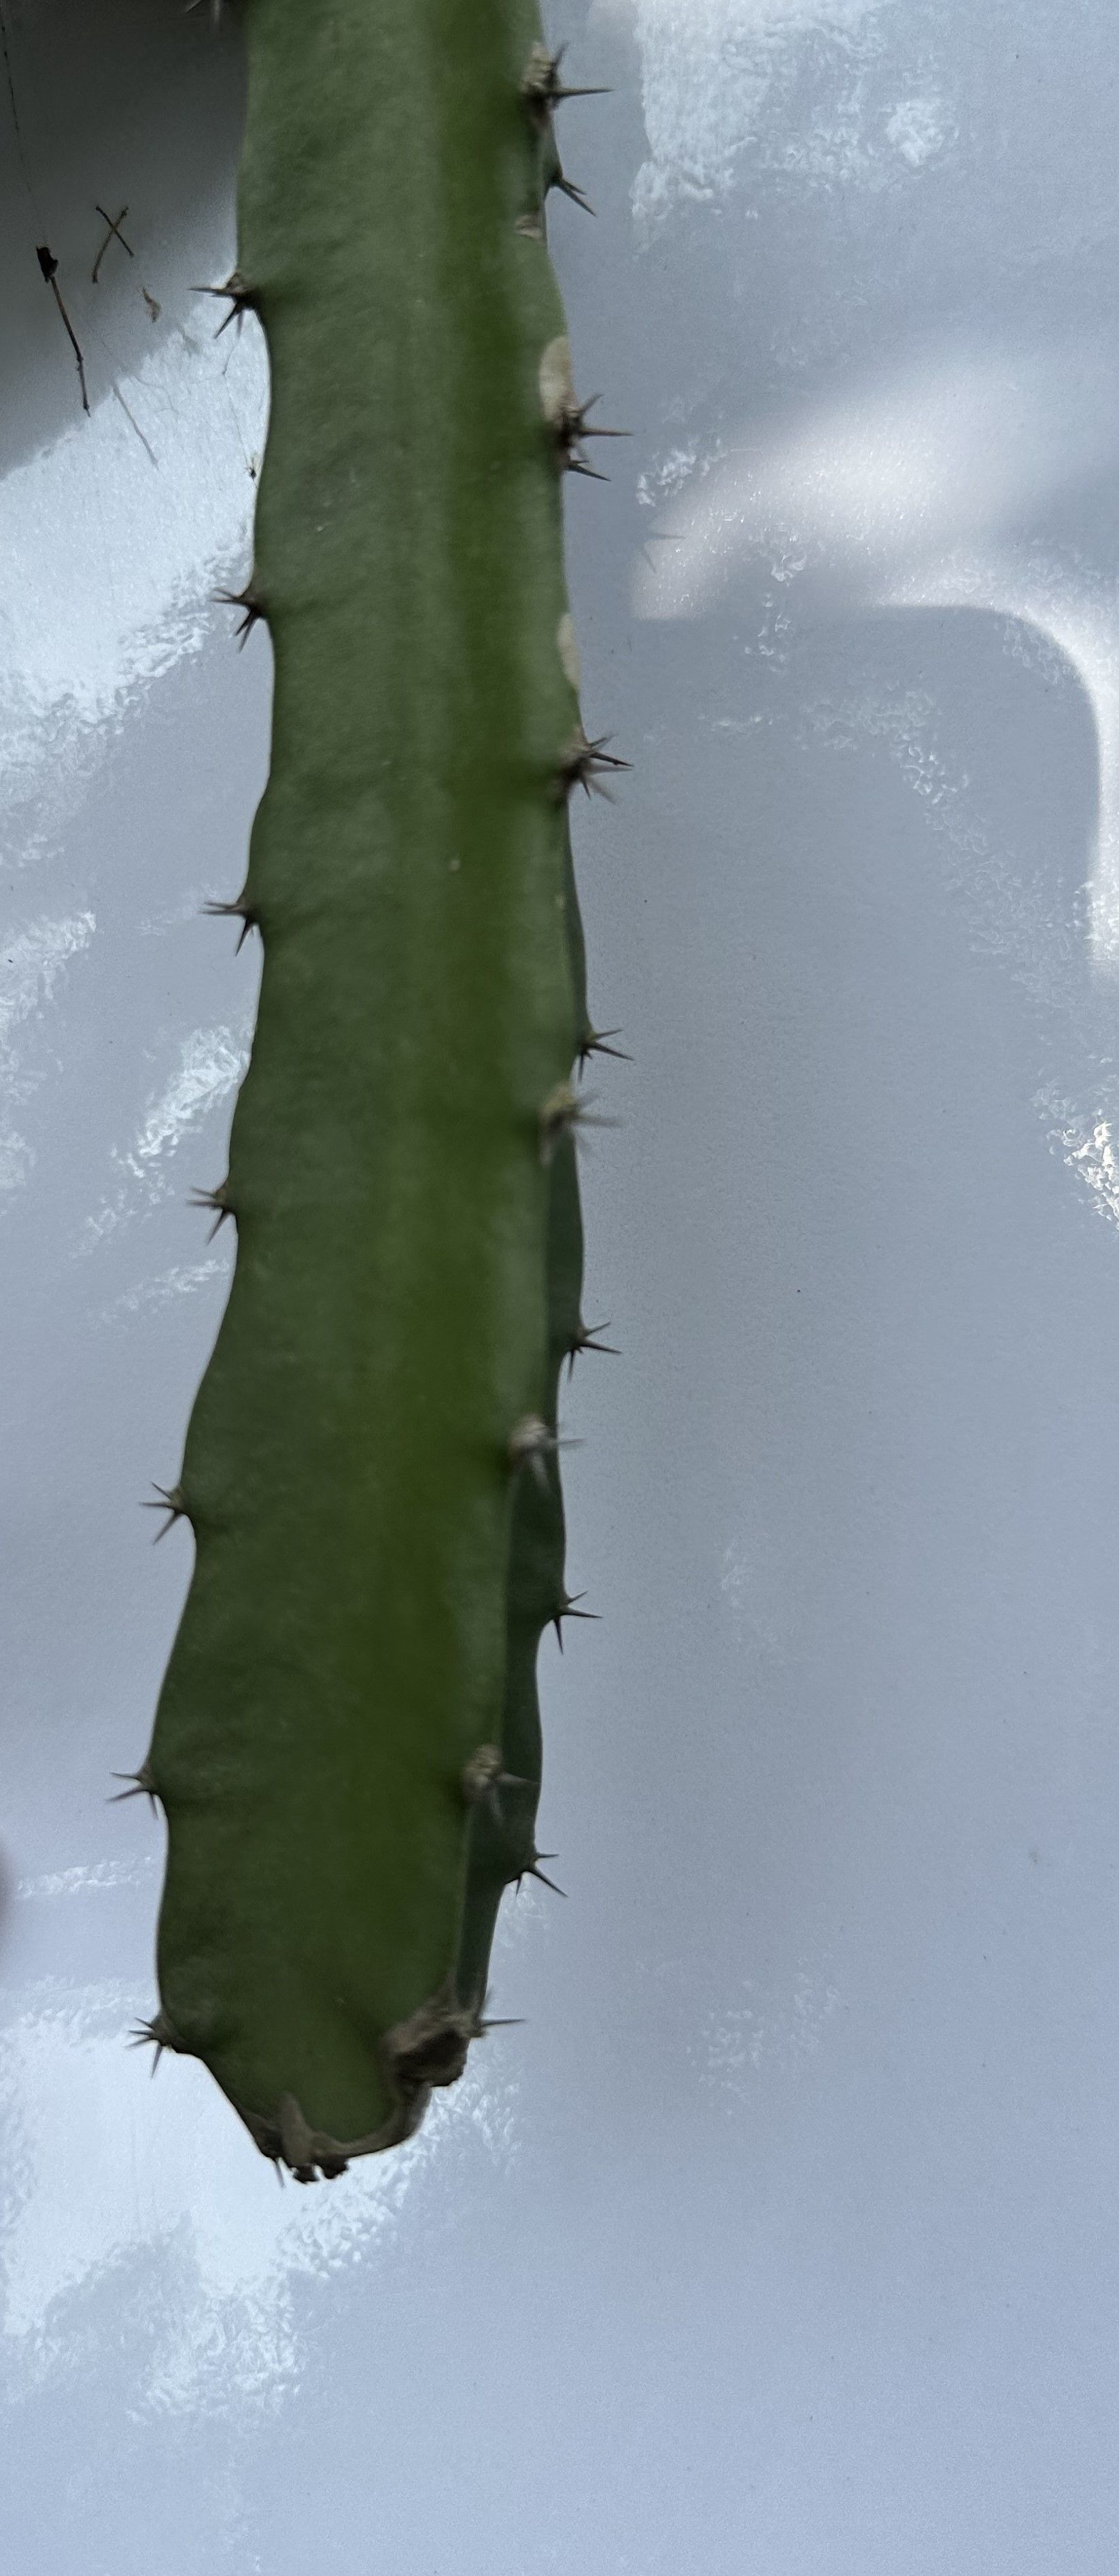
Label: Good leaf